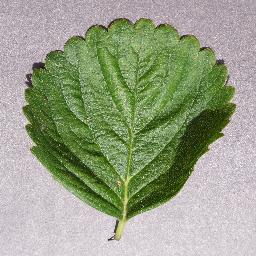
Label: Strawberry___healthy